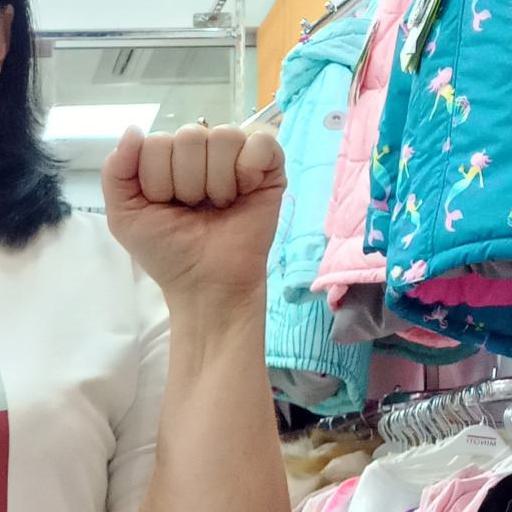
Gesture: fist